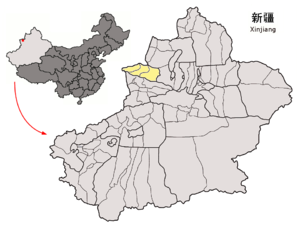
Bortala
Bortalas beliggenhed i Xinjiang
Bortala er et autonomt præfektur for mongoler og ligger i Xinjiang i Folkerepublikken Kina. Bortala har et areal på 24.895,68 km² og ca. 470.000 indbyggere, med en tæthed på 19 indb./km².